Terje Breivik

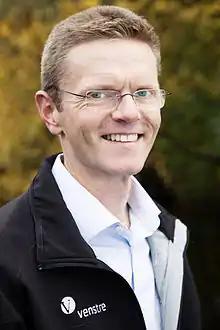
Breivik in 2009

Terje Breivik (born 24 March 1965) is a Norwegian politician and entrepreneur. He served as the second deputy leader of the Liberal party from 2012 to 2020. He is the former mayor of the municipality of Ulvik. Prior to becoming deputy leader in 2012, he served in the capacity as secretary-general of the Liberal Party since 2004.